RAF-2203

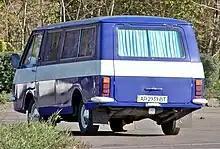
RAF-2203 Rear

In addition to the uncommon 22033 and 22036 for state militias, there were prototype electric vehicles.